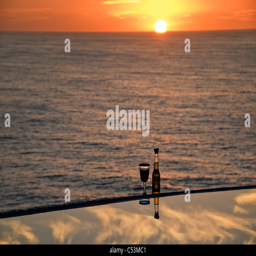
a glass of wine and a bottle of beer are placed on the edge of an infinity pool at sunset overlooking the pacific